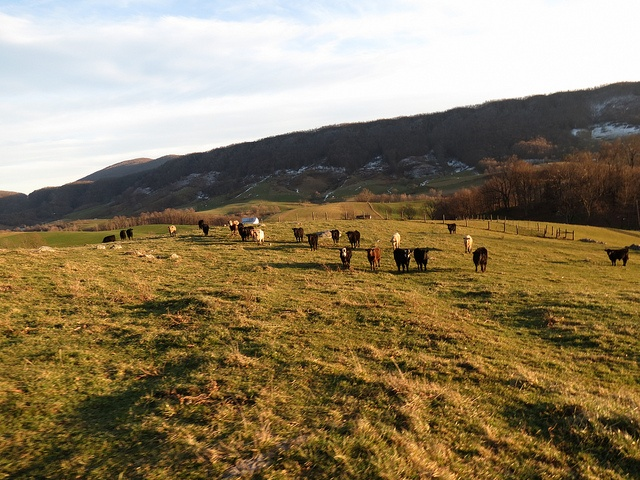
Cattle grazing in a vast field of grass
A very big grassy field with many animals in it.
a field that has some cows in it
A full view of some cows grazing on a field.
A huge open field is home for many cows.